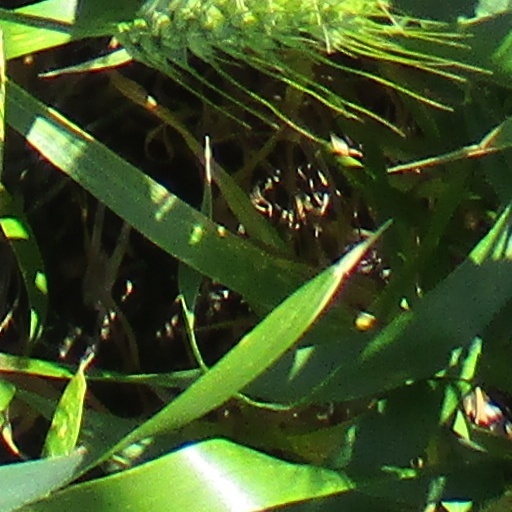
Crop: wheat